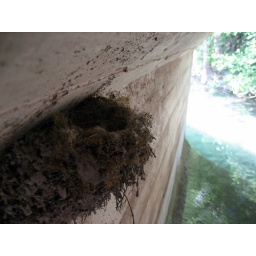
bird nest under Medina River bridge